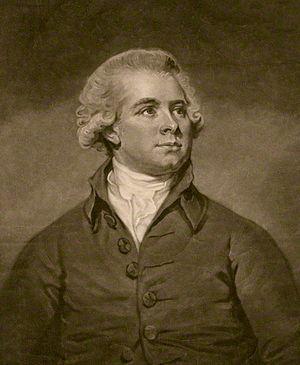
John Henniker-major, 2ᵉ baron Henniker est un homme politique britannique.